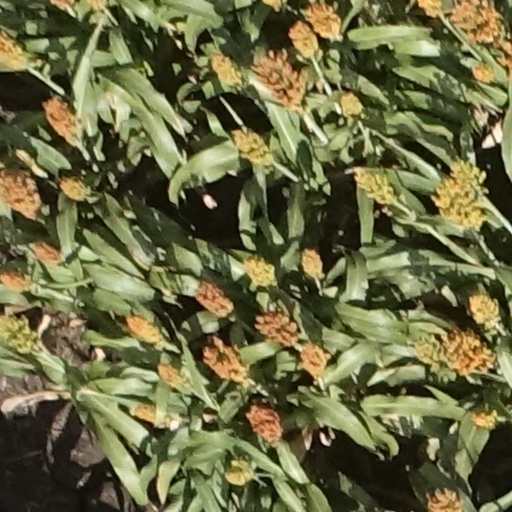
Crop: sorghum